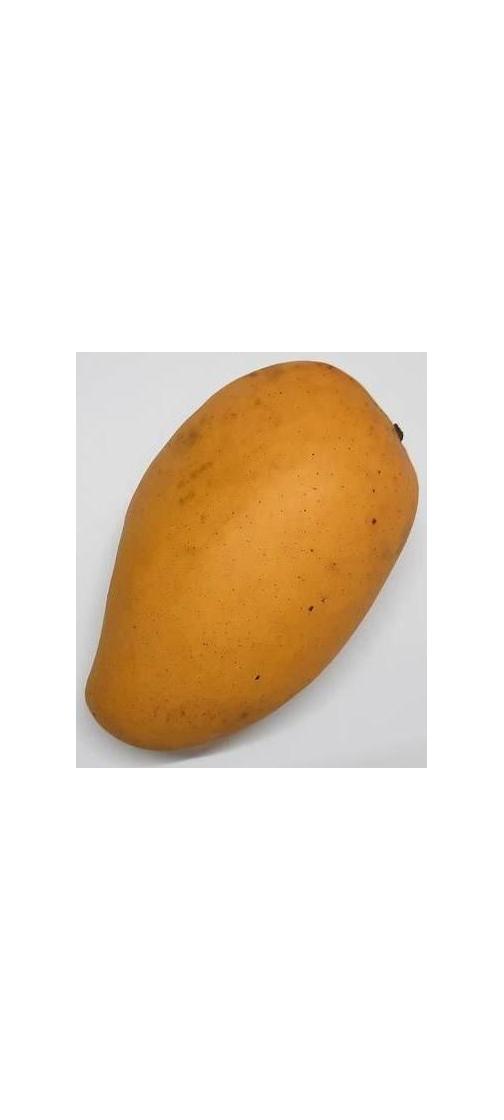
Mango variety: Katimon